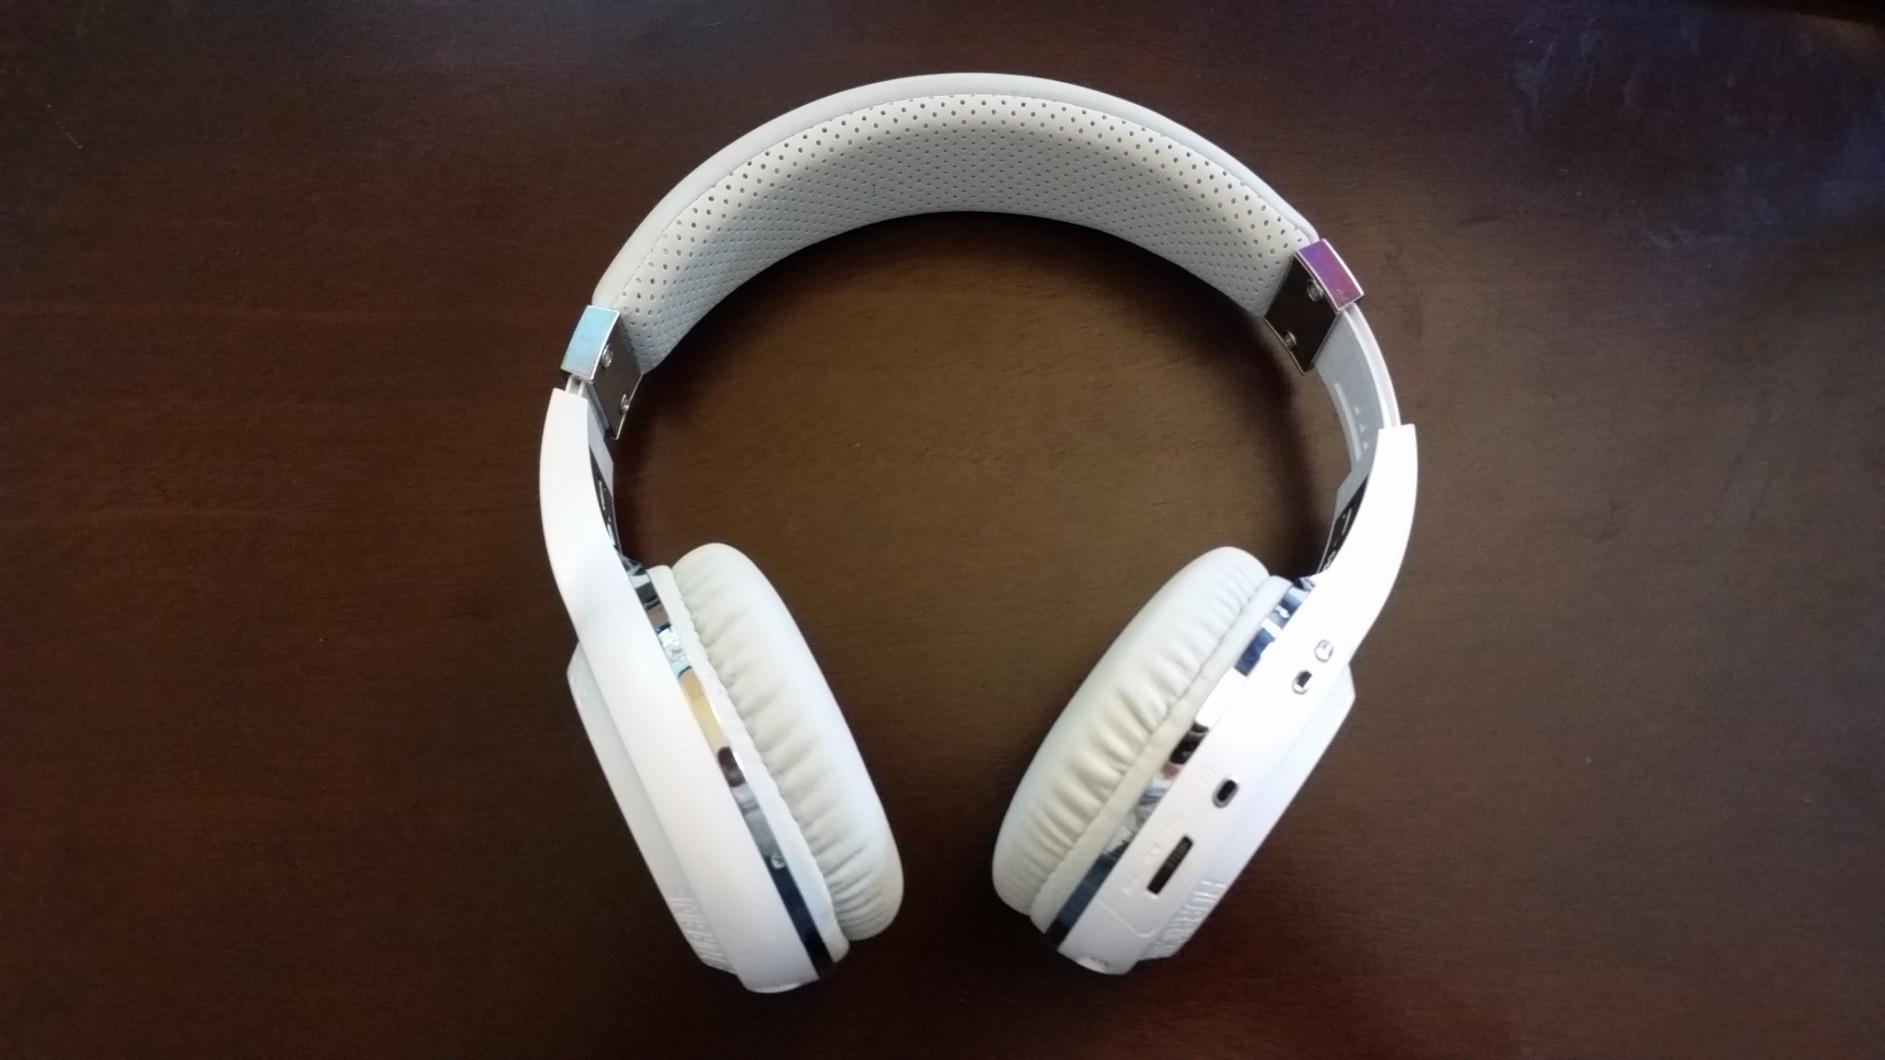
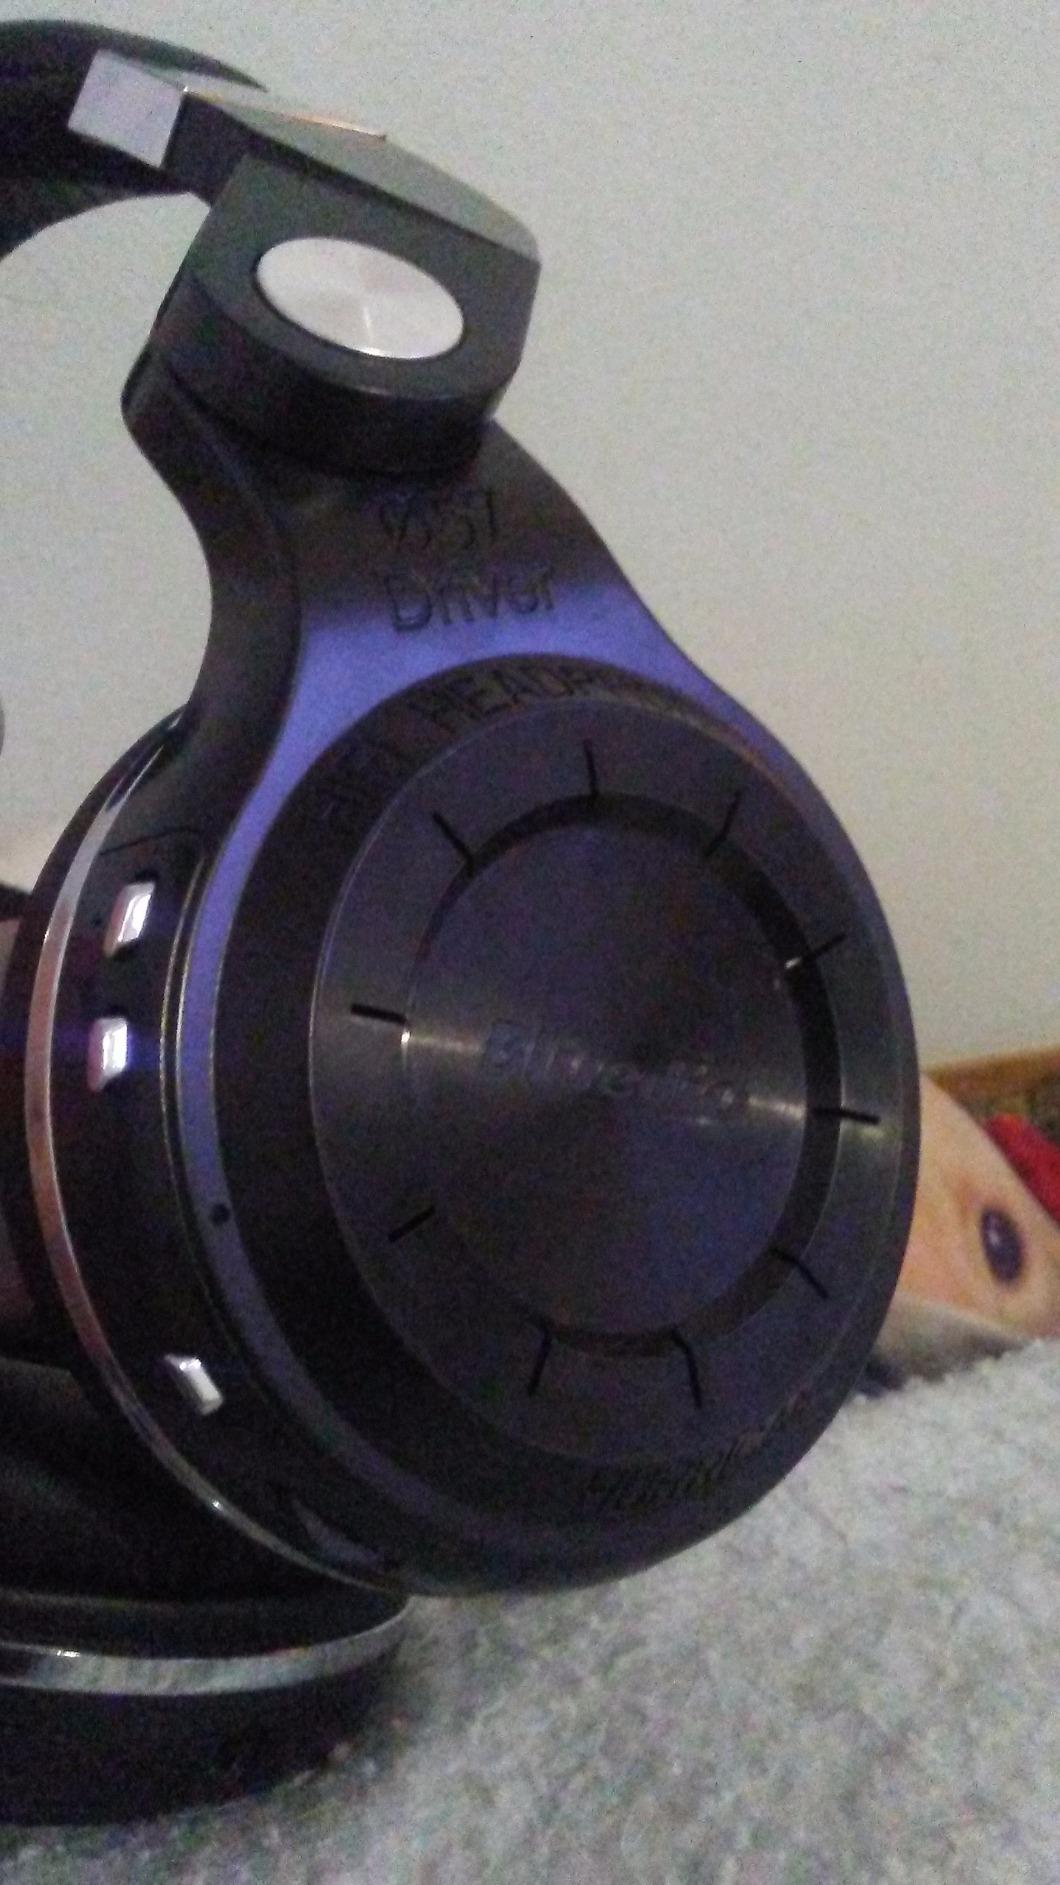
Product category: headphones
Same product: no